Answer in natural language. Is Laptop (highlighted by a red box) further away or in front of light brown wooden dresser with 10 drawers (highlighted by a blue box)? Choose between the following options: in front or further away
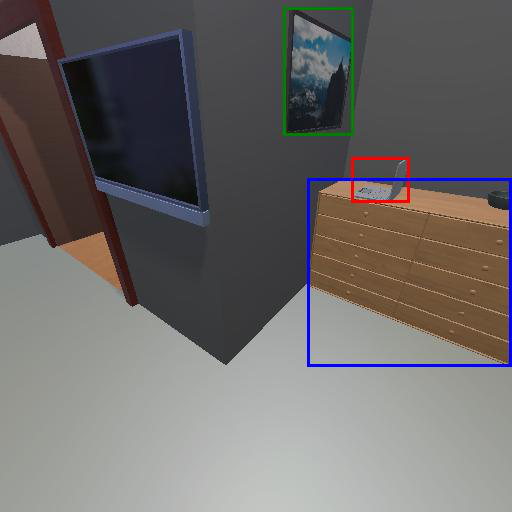
<answer>in front</answer>